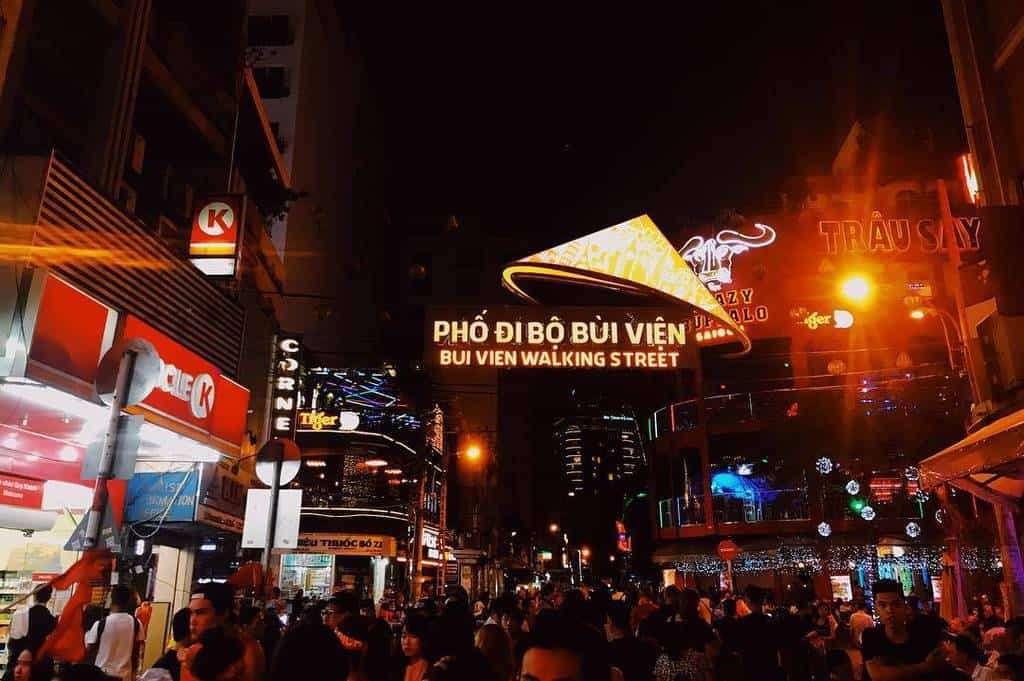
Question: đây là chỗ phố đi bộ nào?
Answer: phố đi bộ bùi viện